Peter V. Neffenger

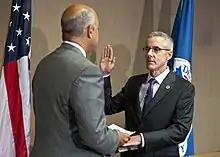
Neffenger is sworn in as the administrator of the Transportation Security Administration by Secretary of Homeland Security Jeh Johnson in a ceremony held at TSA headquarters in Arlington, Virginia on July 6, 2015.

On April 28, 2015, he was nominated by President Barack Obama to be the administrator of the Transportation Security Administration. On June 23, 2015, Vice Admiral Neffenger was confirmed by the Senate to be the next Administrator of the Transportation Security Administration (TSA). Department of Homeland Security Secretary Jeh Johnson released a statement on June 24: "Last night the Senate voted 81–1 to confirm Vice Admiral Peter Neffenger, the current Vice Commandant of the U.S. Coast Guard, to be the next Administrator of TSA. Admiral Neffenger understands the challenges we face, and I know he is ready to take them on at TSA. During his 30-year career in the Coast Guard, Admiral Neffenger proved himself to be an effective operator and commander. I have utmost faith in Pete Neffenger, and I am confident he will be a strong leader of TSA."